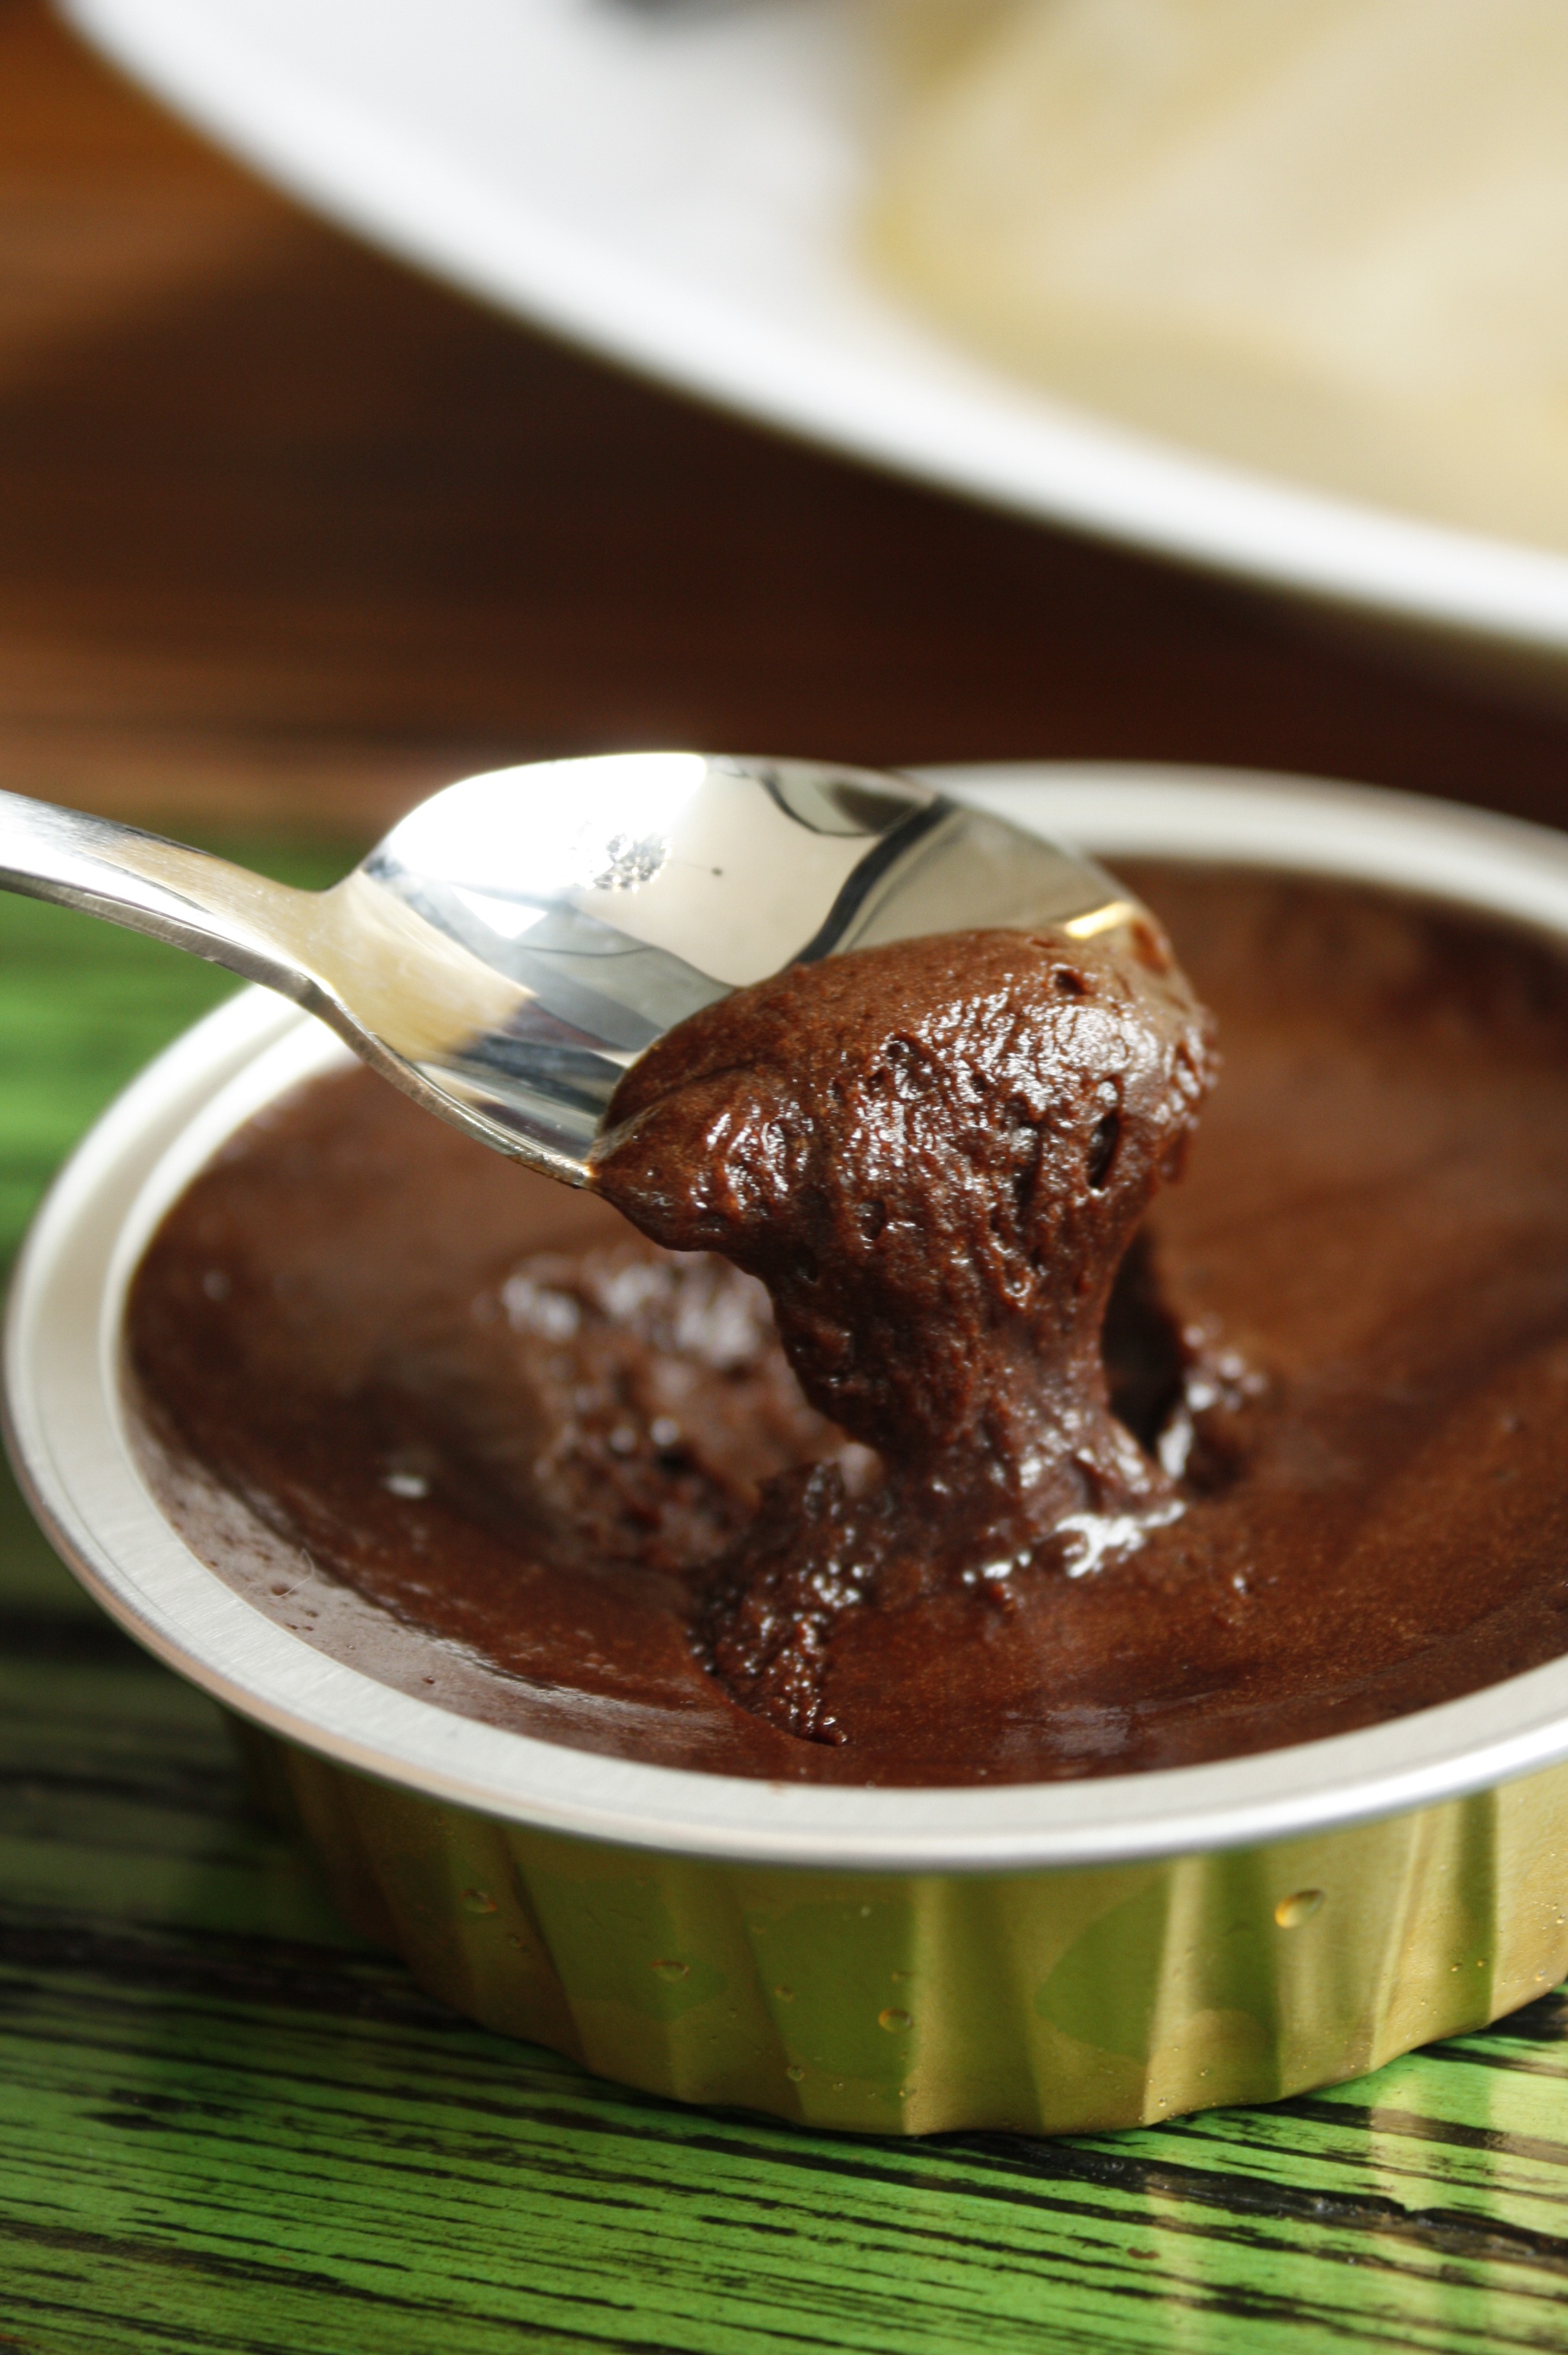
dish, food, produce, knit, chocolate, ice cream, dessert, cuisine, spoon, moose, chocolate cake, flavor, pudding, chocolate pudding, chocolate ice cream, chocolate brownie, meals tools, prosperity is